Phoslactomycin B

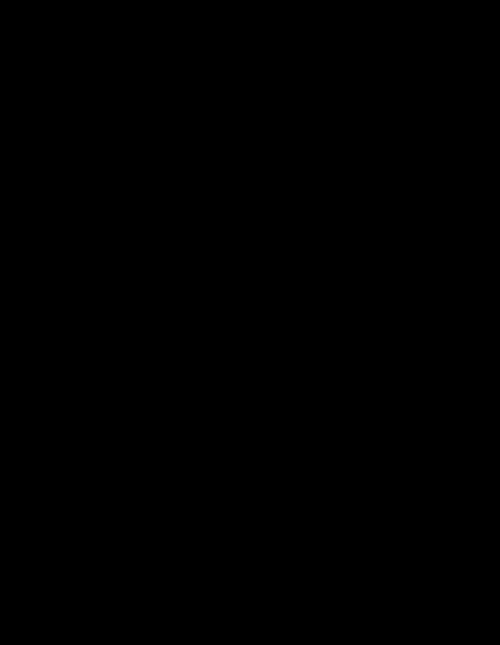

PLMs regulates the actin cytoskeleton as they induce actin depolymerization by the indirect way. In the experiment, PLM F does not affect to the polymerization of purified actin in vitro. However, PLM F enhances the phosphorylation of intracellular vimentin.